Cornered (1945 film)

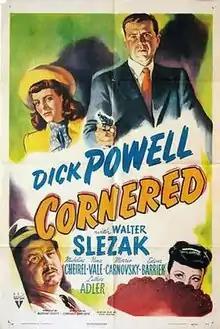
Theatrical release poster

Cornered is a 1945 American mystery thriller film noir starring Dick Powell and directed by Edward Dmytryk. This is the second teaming of Powell and Dmytryk (after "Murder, My Sweet"). The screenplay was written by John Paxton with uncredited help from Ben Hecht.